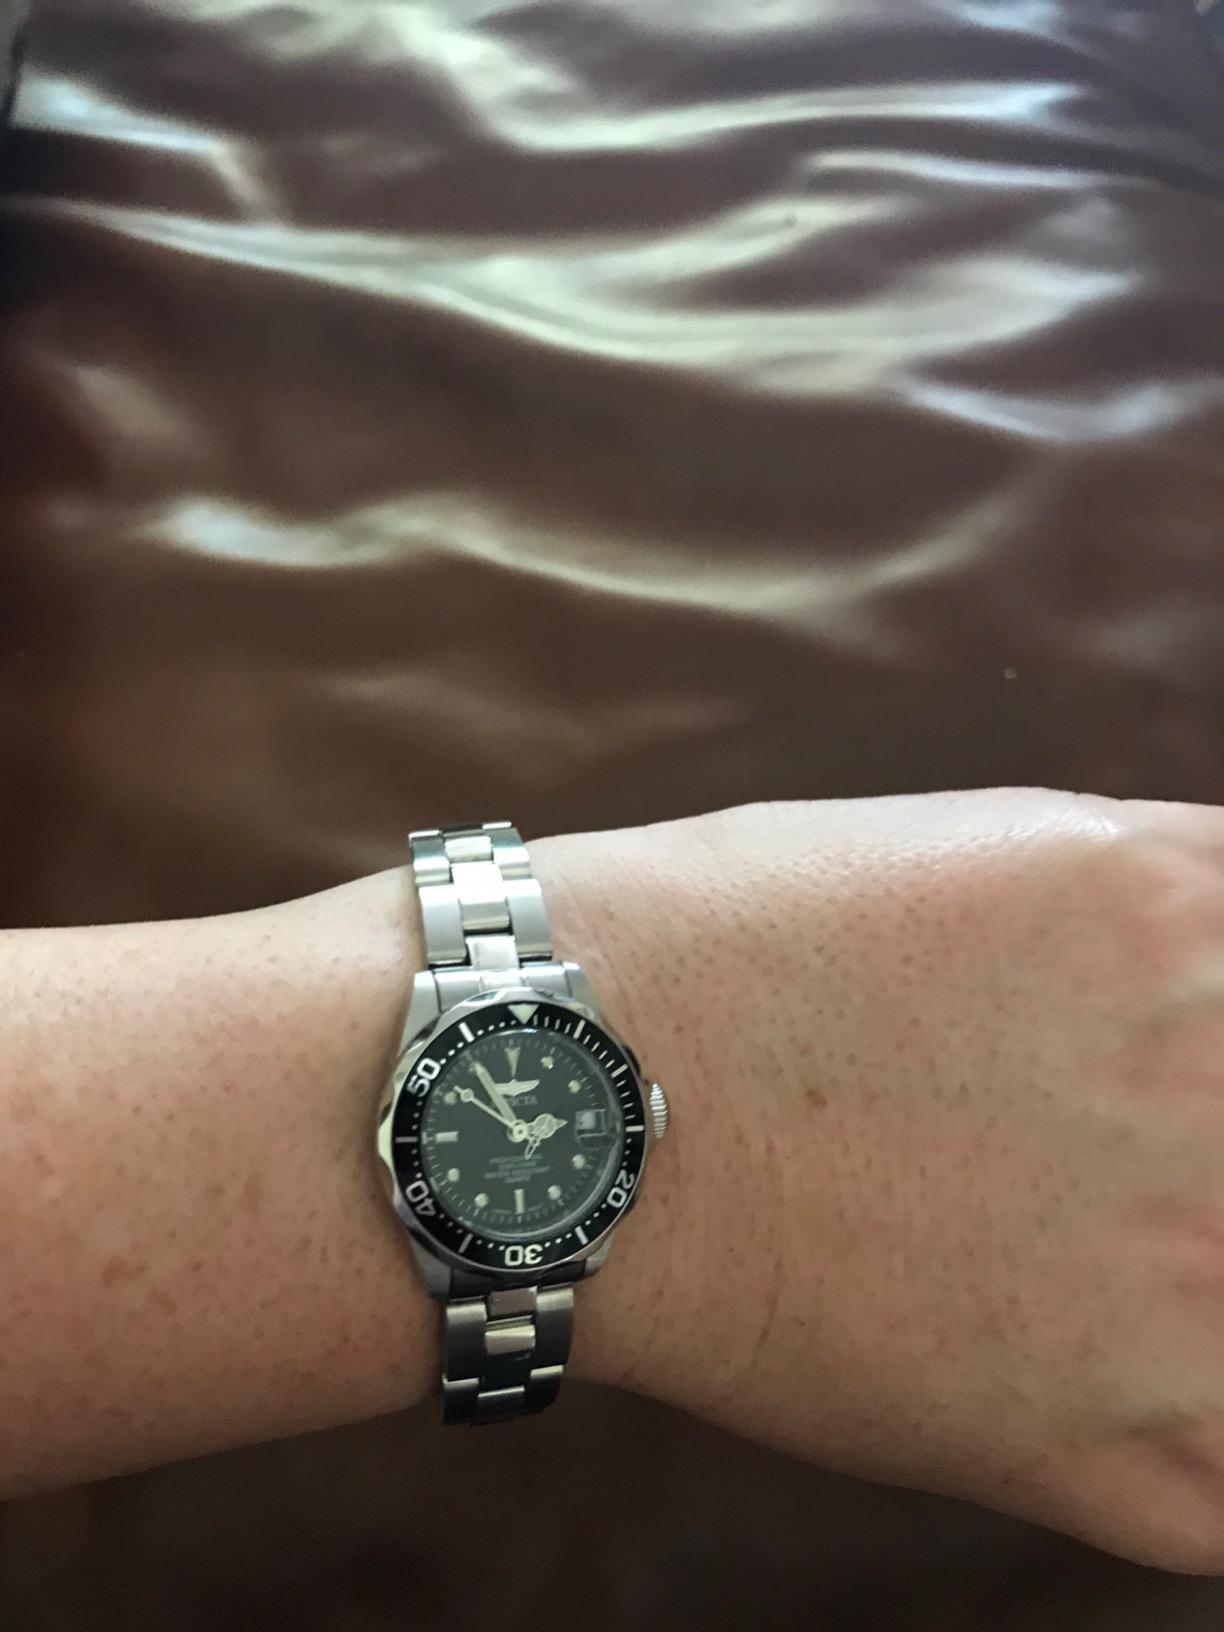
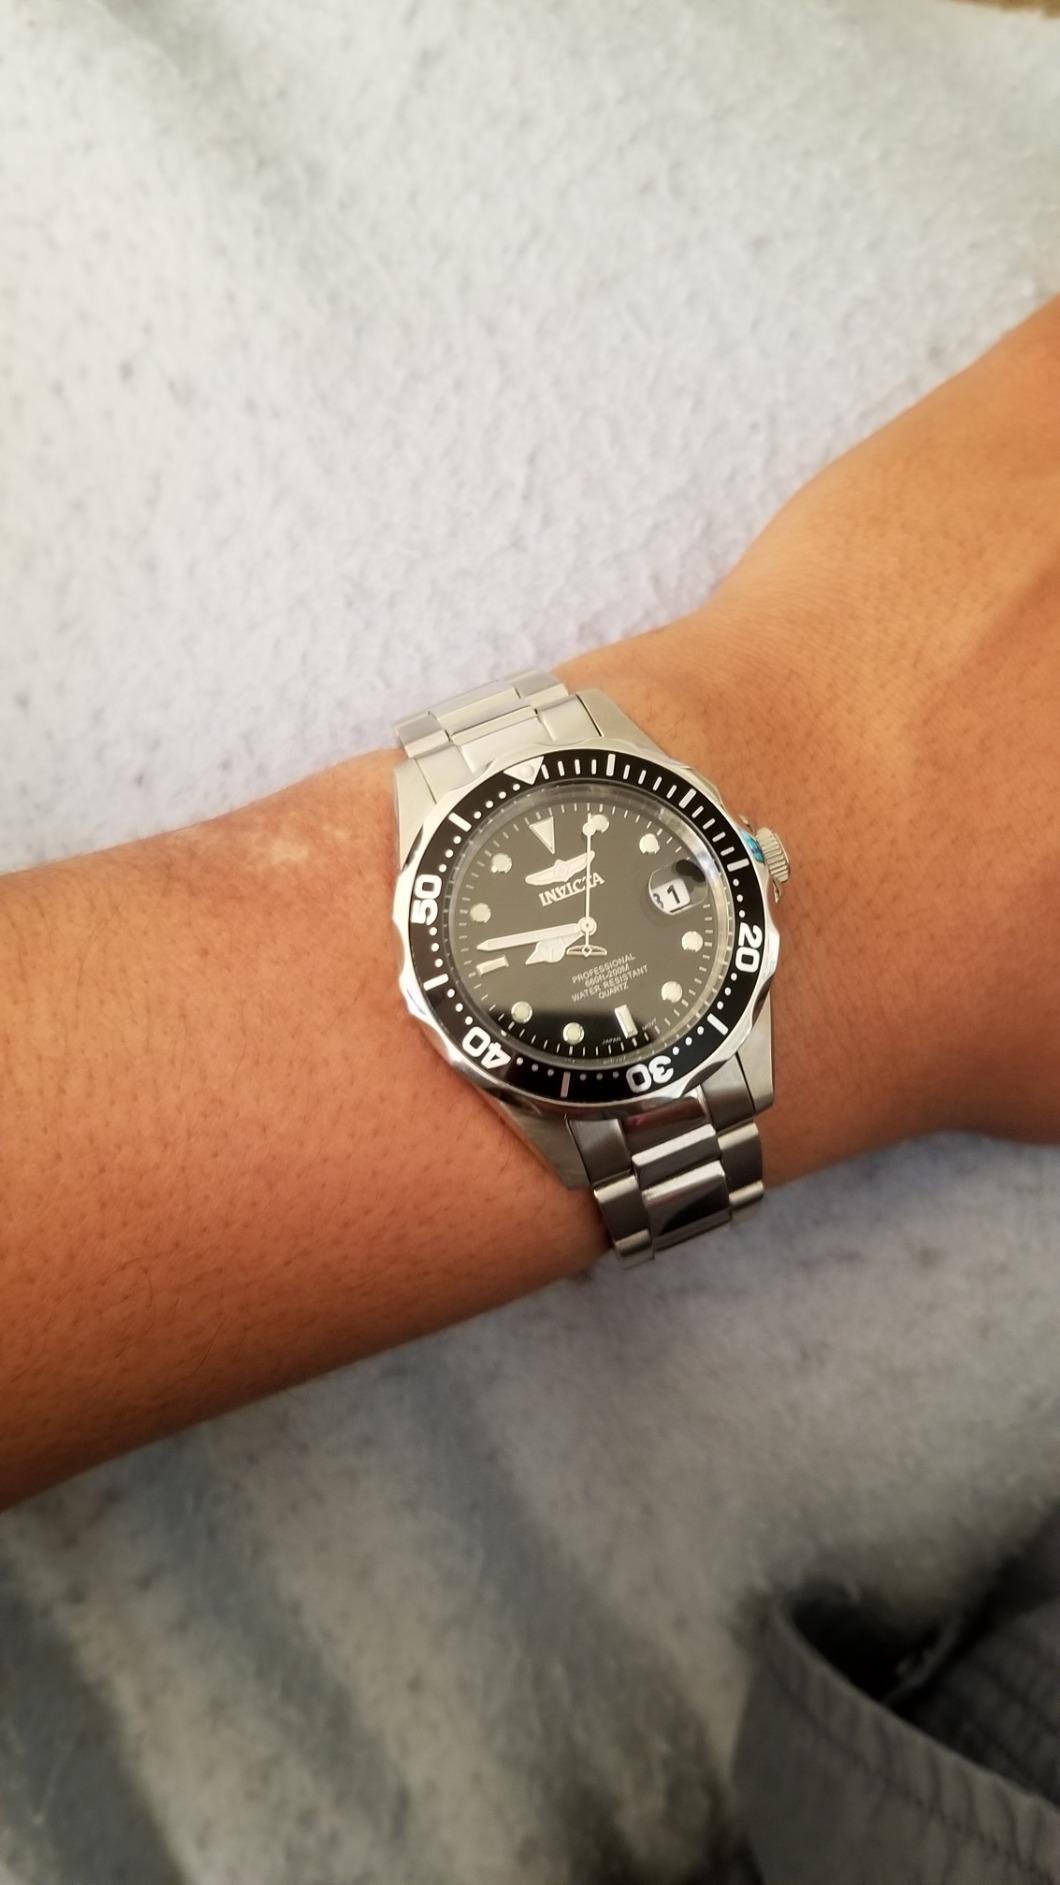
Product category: accessories_watch
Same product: yes